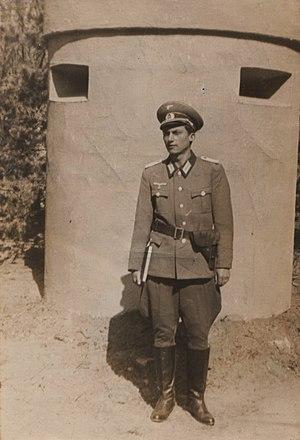
Libération est la série de cinq longs métrages soviétiques tournés par Iouri Ozerov de 1967 à 1971 retraçant des épisodes marquants de la Grande guerre patriotique à partir de 1943.